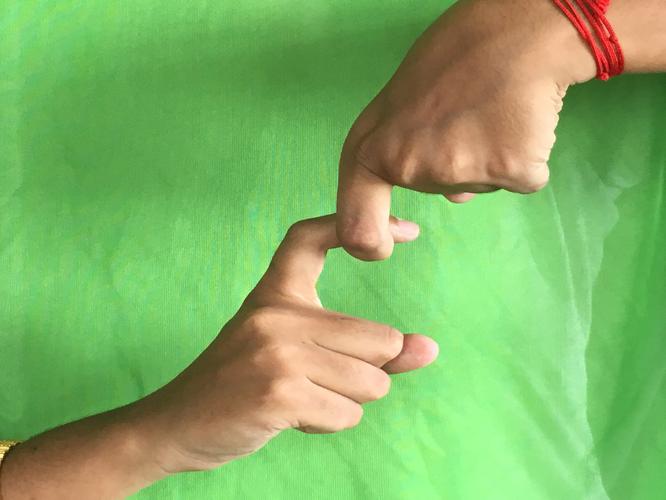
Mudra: Pasha
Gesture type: double_hand